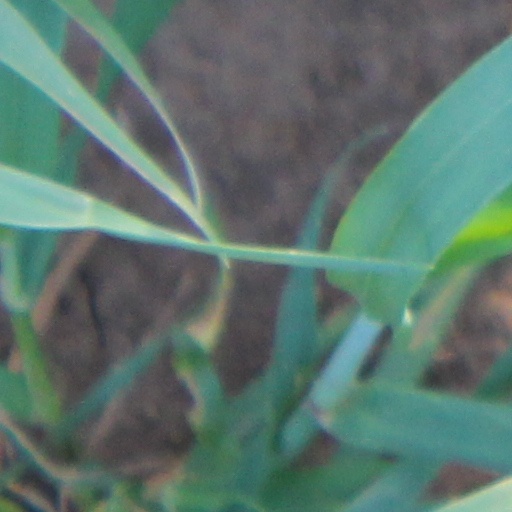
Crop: wheat